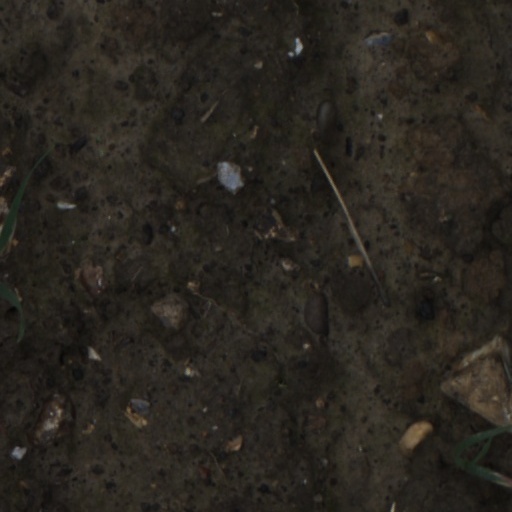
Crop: wheat